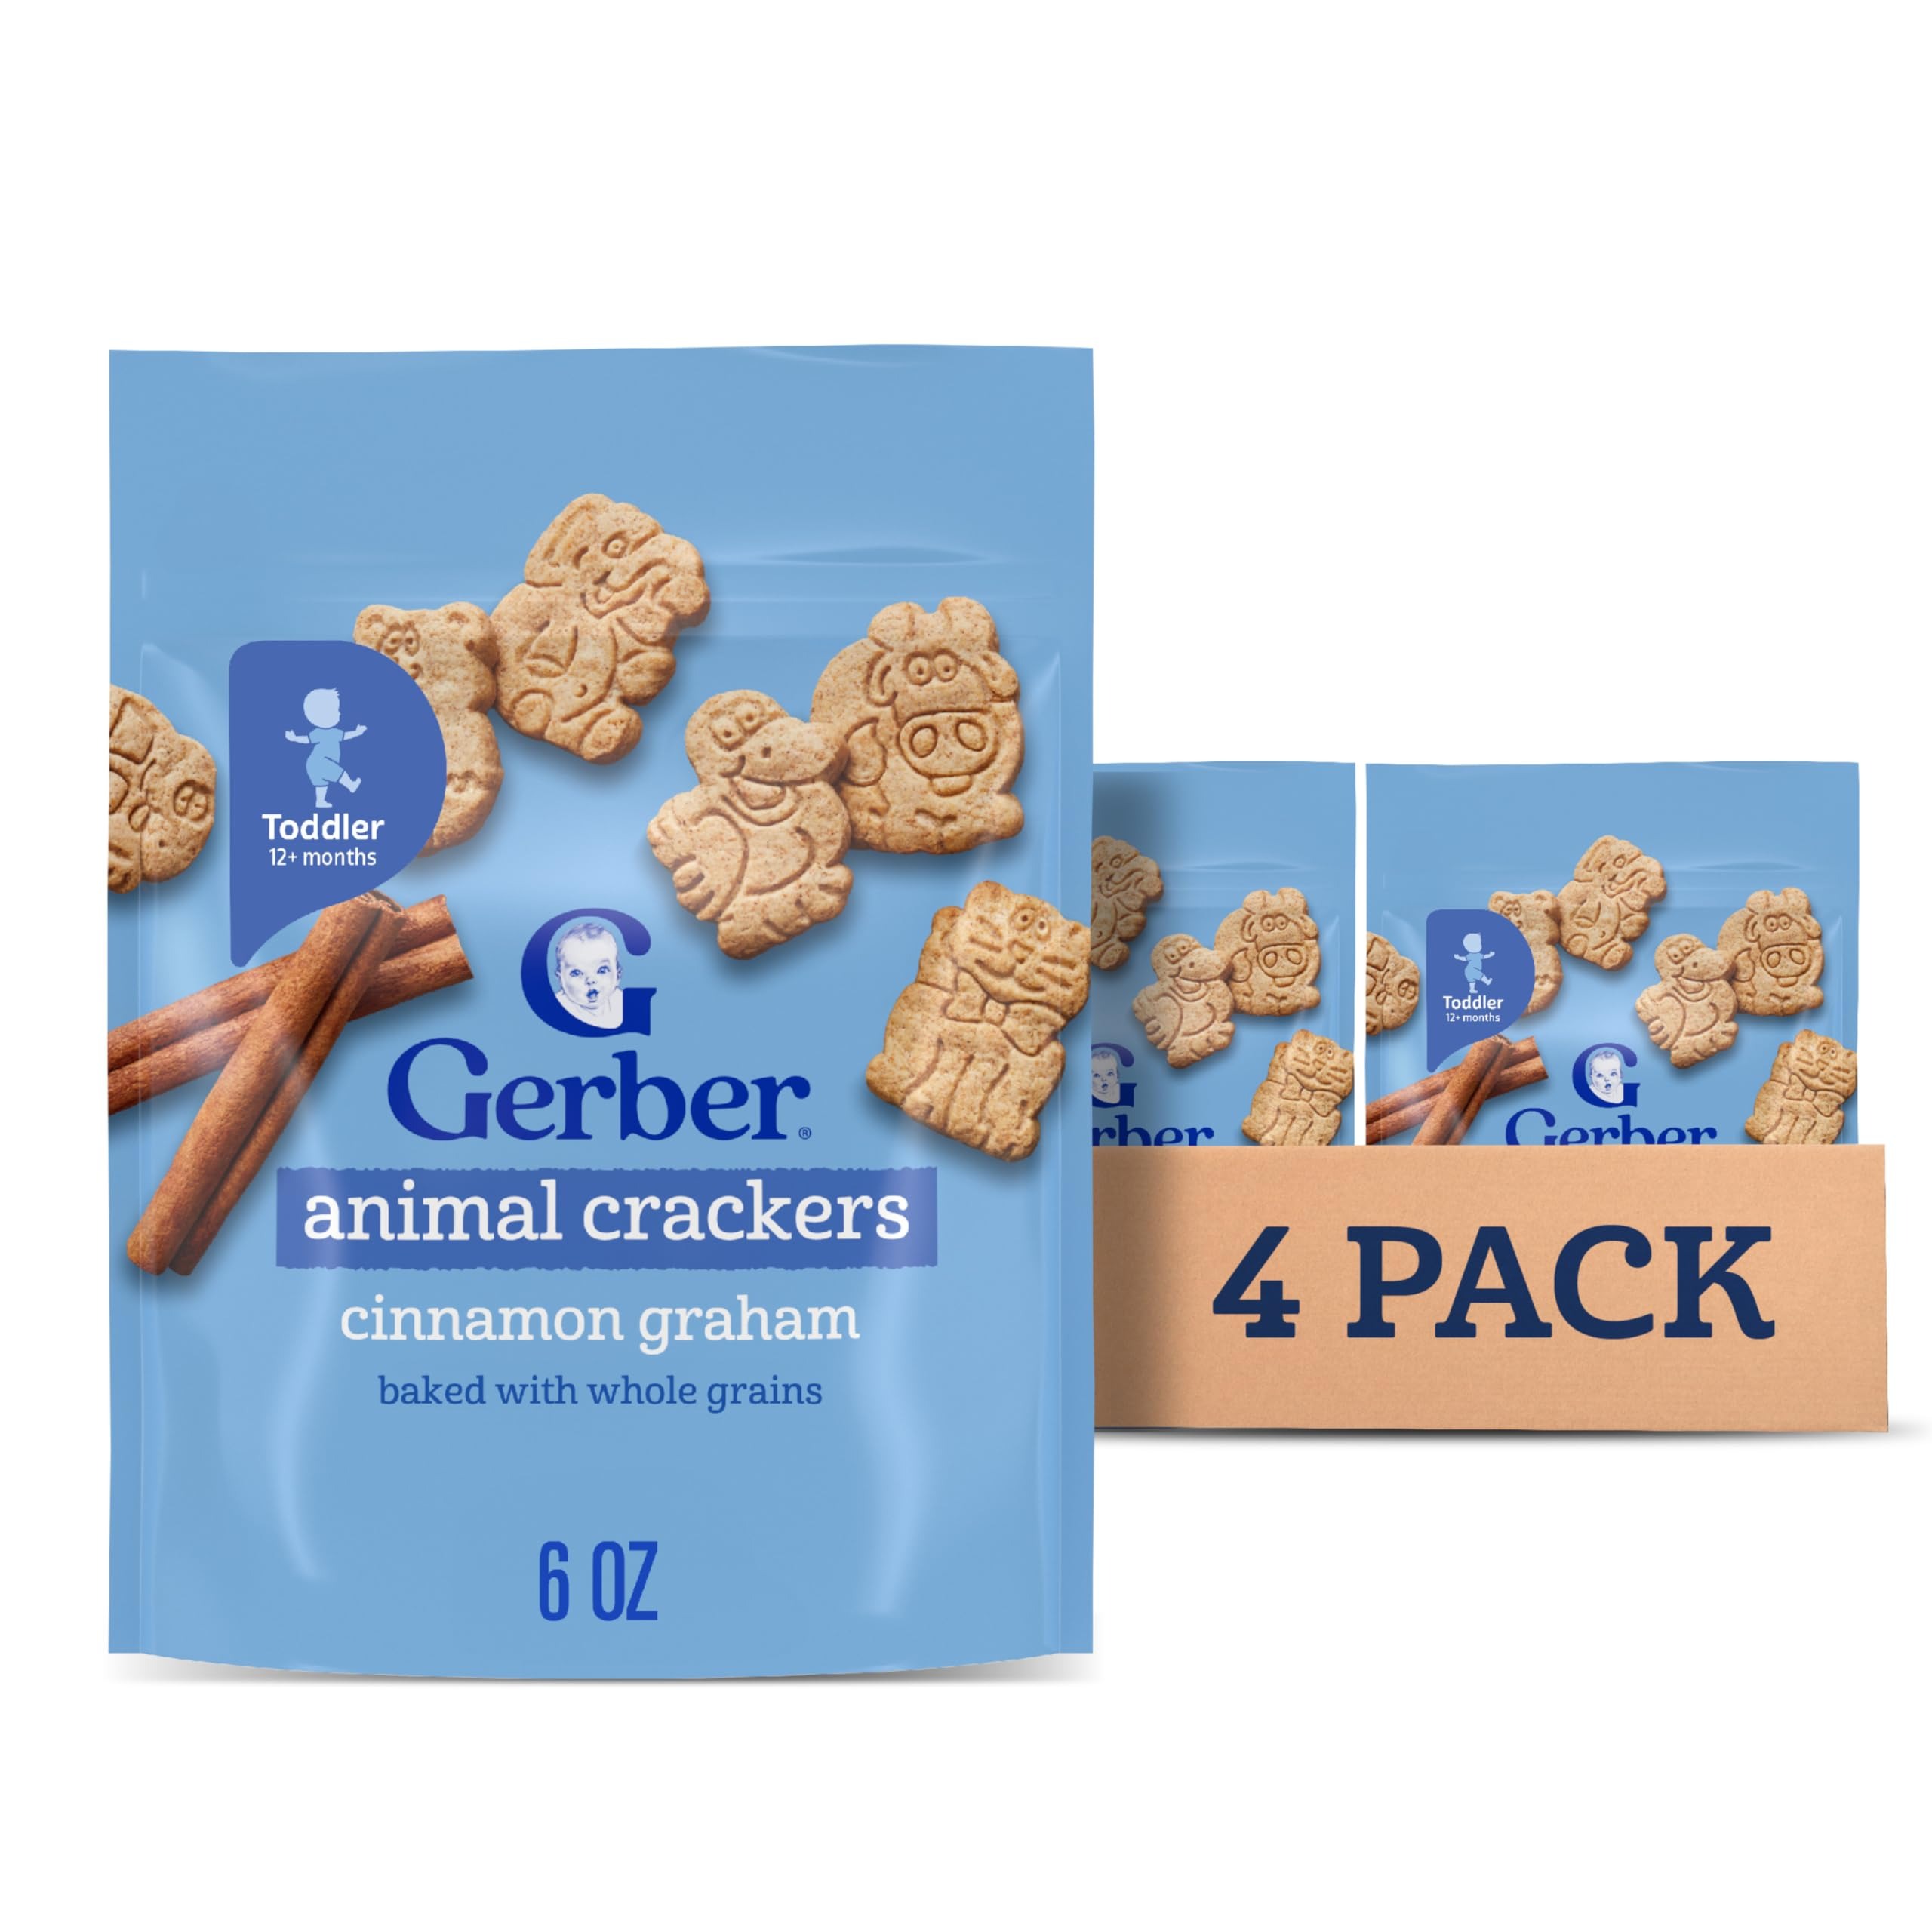
Item Name: Gerber Snacks for Toddler Animal Crackers, Cinnamon Graham, 6 Ounce Pouch (Pack of 4)
Bullet Point 1: Four 6 oz bags of Gerber Animal Crackers Cinnamon Graham Crackers
Bullet Point 2: Gerber baby food snacks are ready to serve and come in fun shapes
Bullet Point 3: Cinnamon flavored toddler cookies appeal to little taste buds
Bullet Point 4: 2g of whole grains per serving plus 3 essential minerals
Bullet Point 5: Easy-to-hold animal-shaped crackers encourage toddlers to practice self feeding
Value: 24.0
Unit: Ounce

Price: 6.755